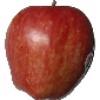
Label: Apple Red 1